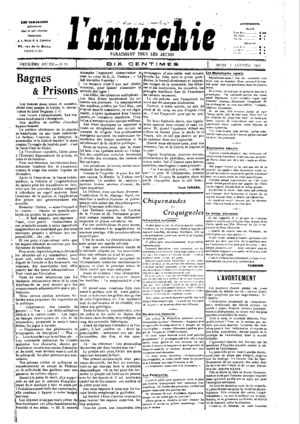
Georges André Lorulot, né le 23 octobre 1885 à Paris dans le quartier du Gros-Caillou et mort le 11 mars 1963 à Herblay, est un libre-penseur antireligieux et anarchiste individualiste français.
L'Anarchie est un journal individualiste anarchiste fondé le 13 avril 1905 par Albert Libertad et Anna Mahé.
Émile Ernest Girault, né le 15 juin 1871 à Paris 10ᵉ et mort le 12 décembre 1933 à l'hôpital Tenon est, successivement, ouvrier typographe, chimiste puis ingénieur agronome. Anarchiste individualiste, il rejoint les communistes après 1917.